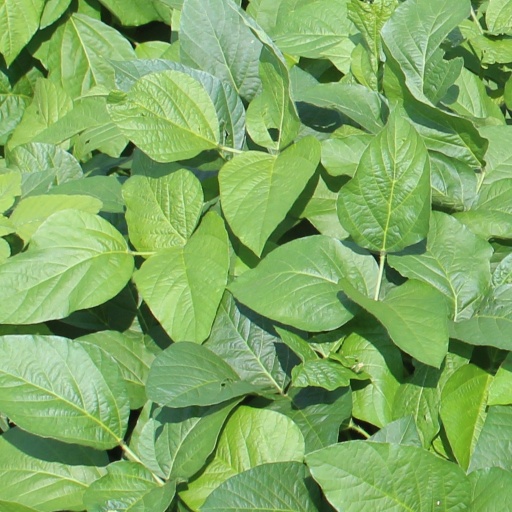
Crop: soybean